Kawal Wildlife Sanctuary

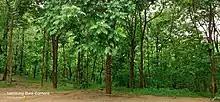
The outer view of Reserve

Kawal Tiger Reserve is a nature preserve located at Jannaram mandal of Mancherial District (Old Adilabad district) in the Telangana state of India. The Government of India declared Kawal Wildlife Sanctuary to be a tiger reserve in 2012. The reserve is the oldest sanctuary in the northern Telangana region of the state. It is well known for its abundant flora and fauna. This sanctuary is catchment for the rivers Godavari and Kadam, which flow towards the south of the sanctuary.